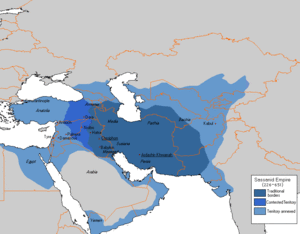
Iran / Historie / Tidlig historie
Sassanideriget under sin største udstrækning.
Iran, officielt Den Islamiske Republik Iran, er et land i det vestlige Asien. Iran grænser op til Armenien, Aserbajdsjan og Turkmenistan i nord, Afghanistan og Pakistan i øst samt Tyrkiet og Irak i vest. Iran har en kystlinje, der i nord går langs det Kaspiske Hav og i syd langs Den Persiske Bugt og Omanbugten. Landet består af et areal på 1.648.195 km² og er den næststørste nation i Mellemøsten, og den 17. største i verden; med over 81,6 mio. indbyggere er Iran verdens 18. mest folkerige nation.